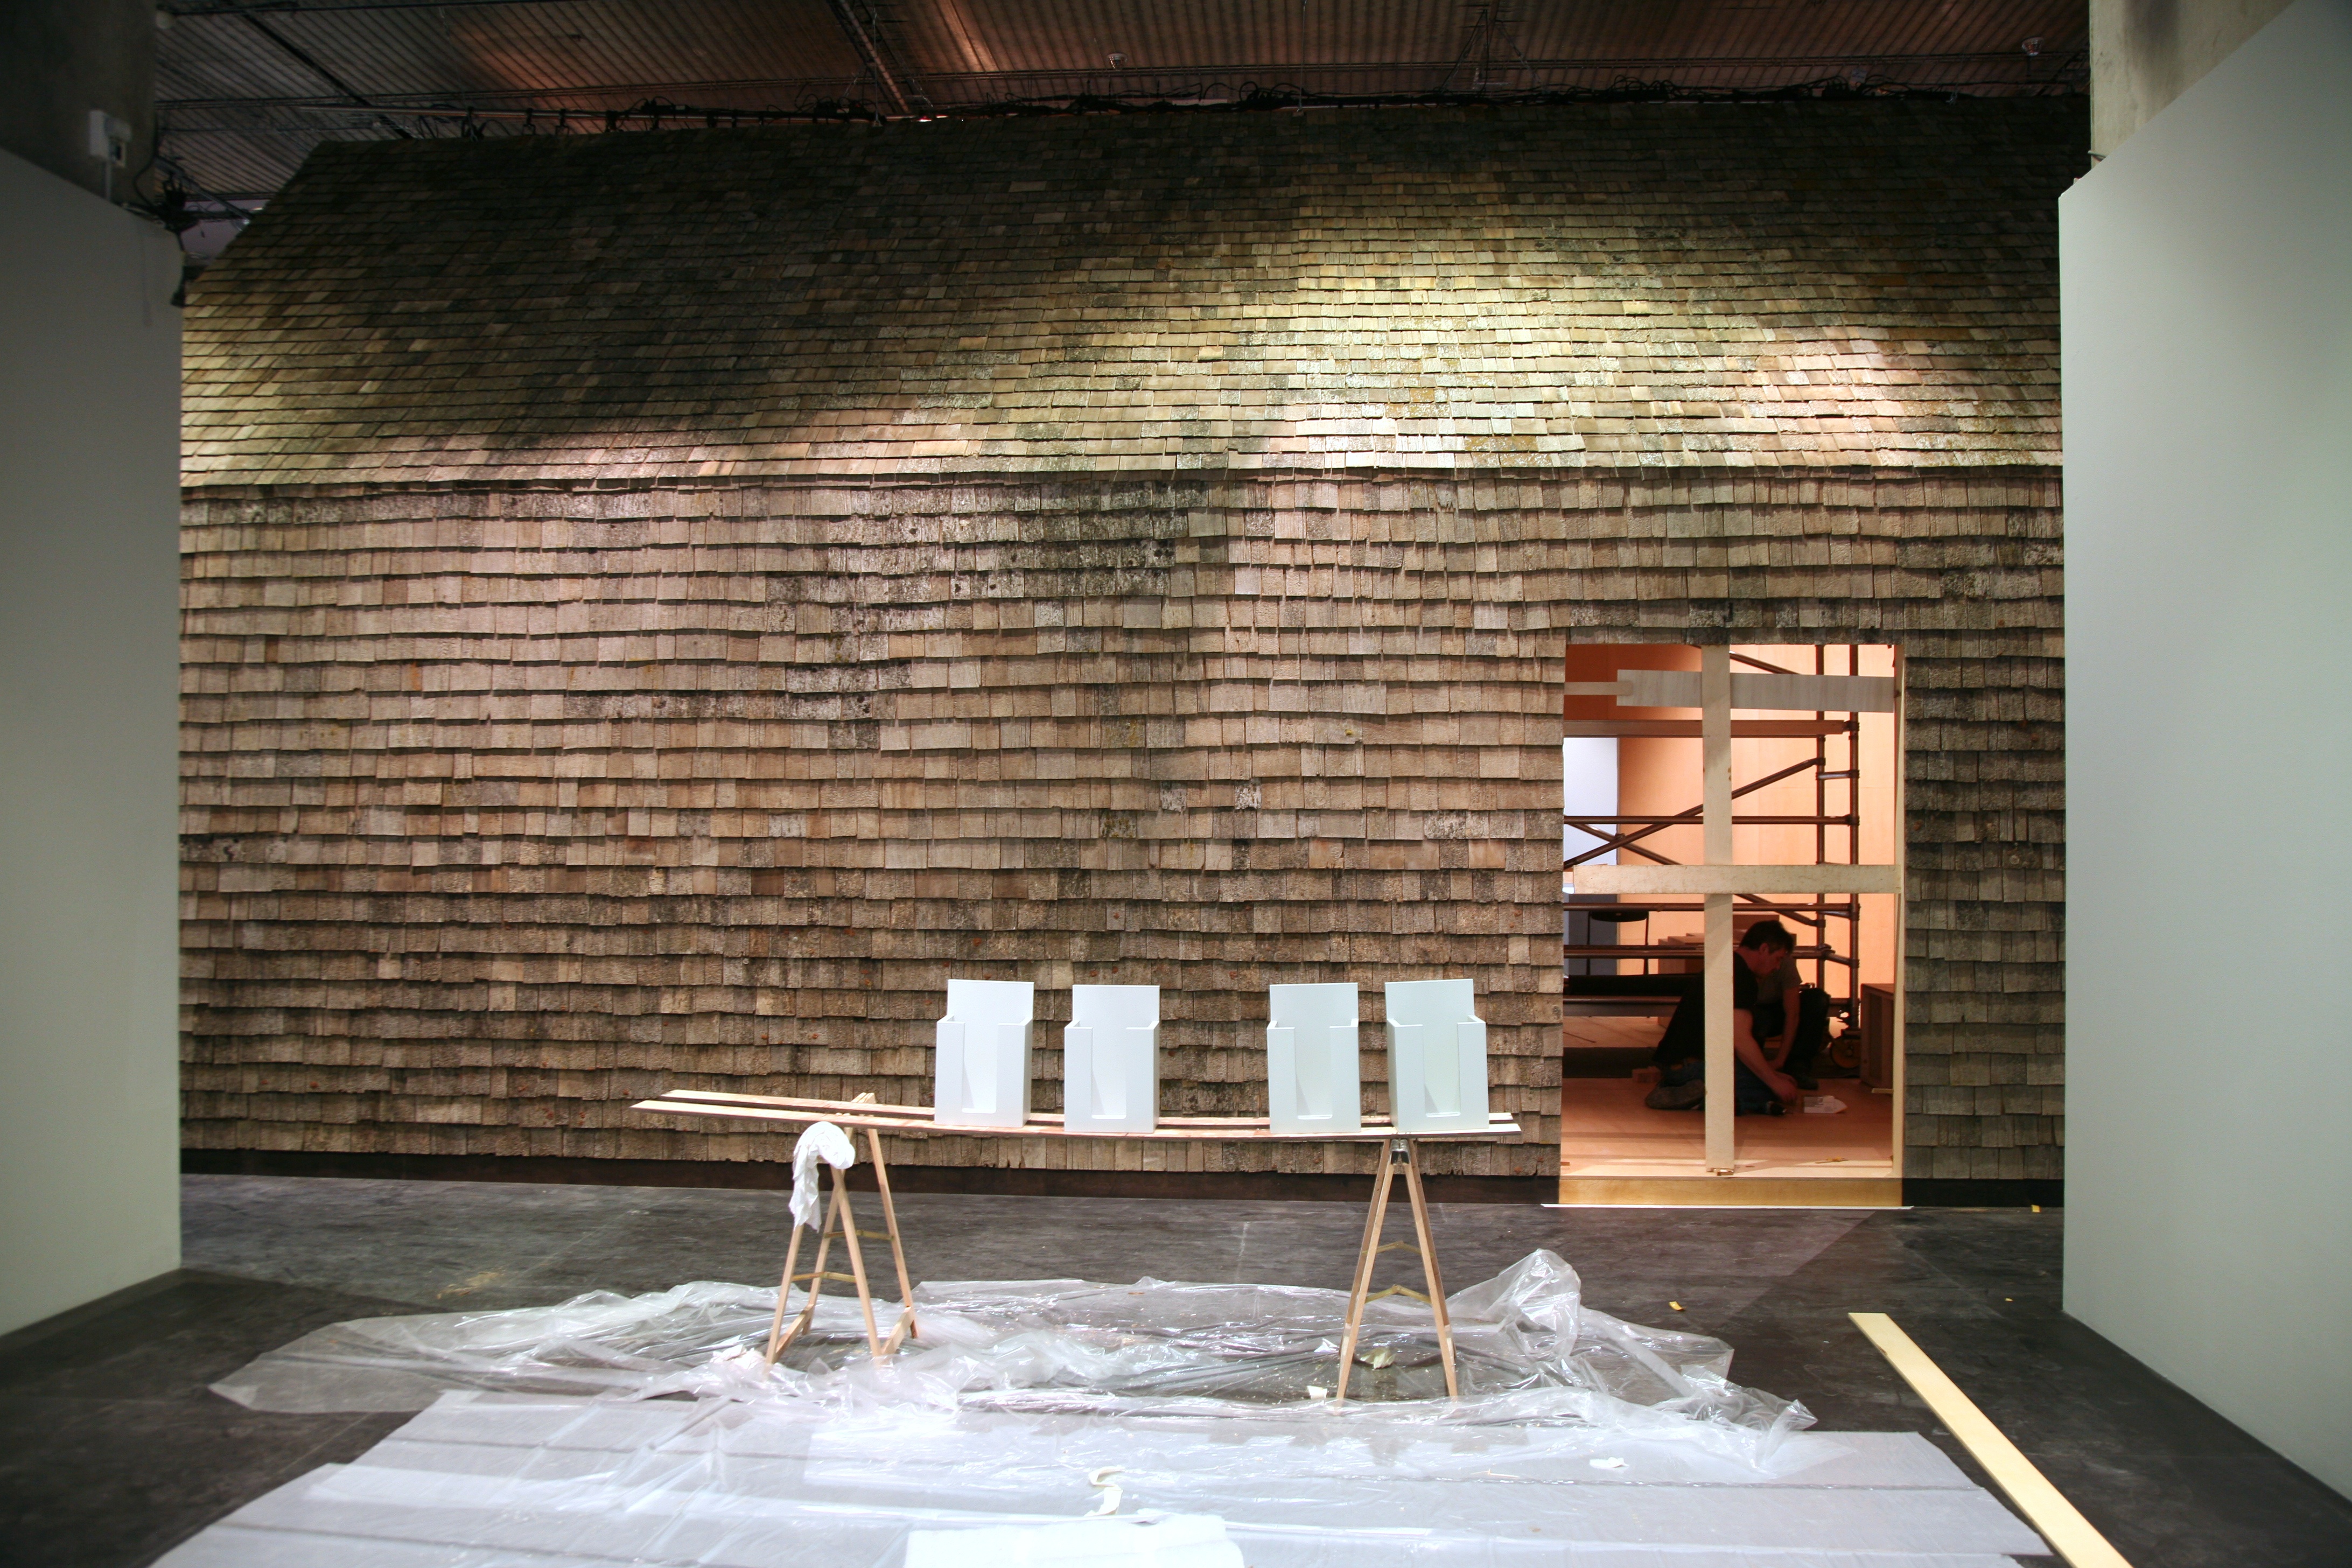
architecture, wood, house, floor, building, paris, home, loft, property, living room, room, lighting, interior design, exposition, bnf, tourist attraction, exhibition, hearth, richardprince, biblioth quenationaledefrance